Rann government

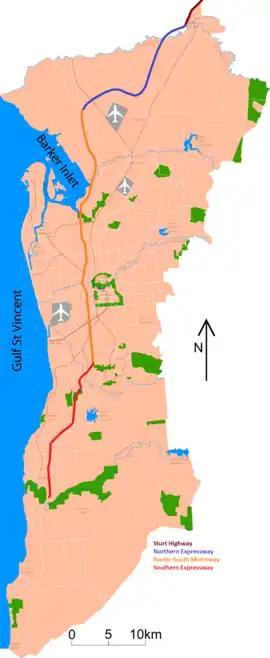
The upgraded North–South Corridor spanning over 100km from Old Noarlunga in the outer southern metropolitan Adelaide suburbs through to Nuriootpa in the inner northern rural area around the Barossa Valley, aiming to be stop-free by 2030.

The Rann Labor government won a third four-year term at the 2010 state election with 26 of 47 seats though with only 48.4 percent of the two-party preferred vote. It was the first Rann Labor election campaign that took to YouTube and social networking. As Labor held government until the 2014 state election, with four-year terms, it was and is the longest-serving period of a South Australian Labor government in history. Rann also served as Labor leader since 1994, a record period as Labor leader.